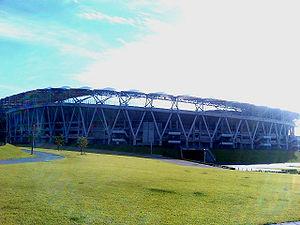
Le stade Ecopa de Shizuoka est un stade utilisé principalement pour le football situé à Fukuroi, dans la préfecture de Shizuoka au Japon. Ouvert en mars 2001, il a une capacité de 50 889 places.
La Coupe du monde de rugby à XV 2019 masculine a lieu au Japon, du 20 septembre au 2 novembre 2019. Il s'agit de la neuvième édition de cette compétition disputée tous les quatre ans depuis 1987, et la première organisée en Asie. Elle est remportée par l'Afrique du Sud qui bat l'Angleterre 32 à 12 en finale le 2 novembre à Yokohama et s'adjuge le titre pour la troisième fois après 1995 et 2007, rejoignant au palmarès la Nouvelle-Zélande, l'autre équipe triple championne du monde.